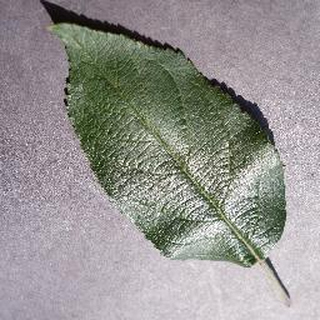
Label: healthy_apple